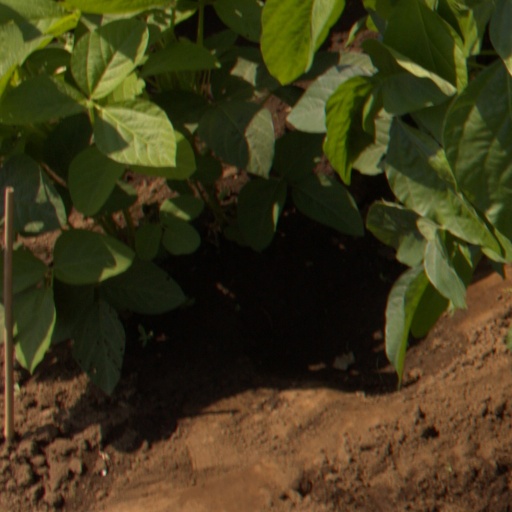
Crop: soybean